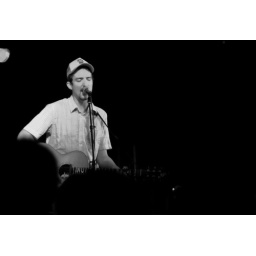
frank turner at the revival tour show, black cat in dc oct 2008